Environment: real
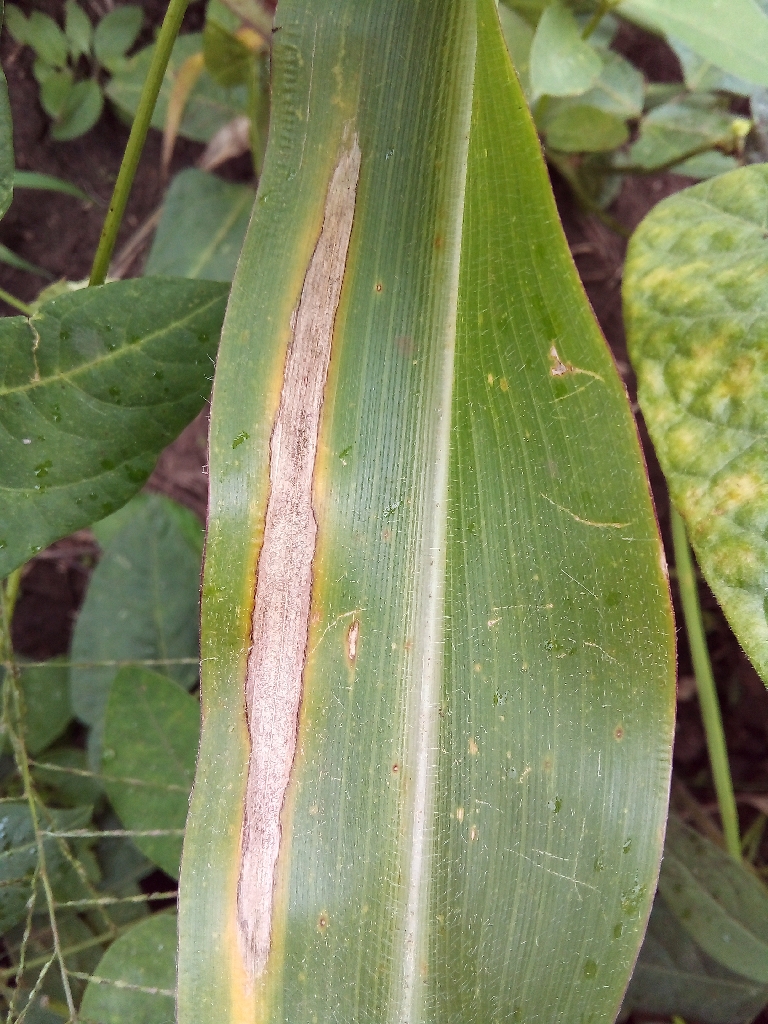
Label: northern_corn_leaf_blight